June 2011 Jisr ash-Shughur clashes

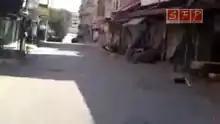
General strike in Jisr ash-Shughur on 7 June 2011.

In June 2011, during the civil uprising phase of the Syrian Civil War, rebels seized the city of Jisr ash-Shughur, resulting in violent clashes with the Syrian security forces, including the military. The exact reasons of the fighting, the course of events, and the resulting destruction and deaths are disputed. The government claimed that it clashed with Islamist-leaning insurgents who had set up an ambush for security forces, while the Syrian opposition described the Jisr ash-Shughur clashes as crackdown against pro-democracy protesters, resulting in a mutiny among soldiers and a large battle with many people being massacred by pro-government forces. The fighting in the city lasted from 4 until 12 June 2011.